Sébastien Loeb

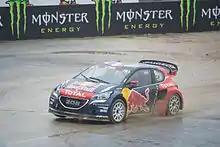
Loeb at the 2016 World RX of Portugal, driving the Peugeot 208 WRX.

In June 2013 it was confirmed that Citroën were to enter the FIA World Touring Car Championship in 2014 with Loeb driving one of the factory supported cars built for new to 2014 regulations. He was partnered by 4-time WTCC champion, 10-time ice racing champion and fellow Frenchman Yvan Muller, José María López and Ma Qing Hua. In his first full season in circuit racing, Loeb won two races and scored six podiums on his way to third in the championship behind surprise champion Lopez and runner-up Muller. In the next season, he scored four wins and twelve podiums; again finishing third overall though with 61 more points. For the following season, contesting the Dakar Rally meant Loeb switched to Peugeot Sport and was not retained by Citroën for the 2016 WTCC season; which he expressed surprise at as he was hoping to contest for the WTCC title that season.